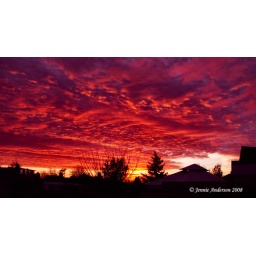
I couldn't sleep the other morning and when I looked out the kitchen door I was met by this wonderful sight!